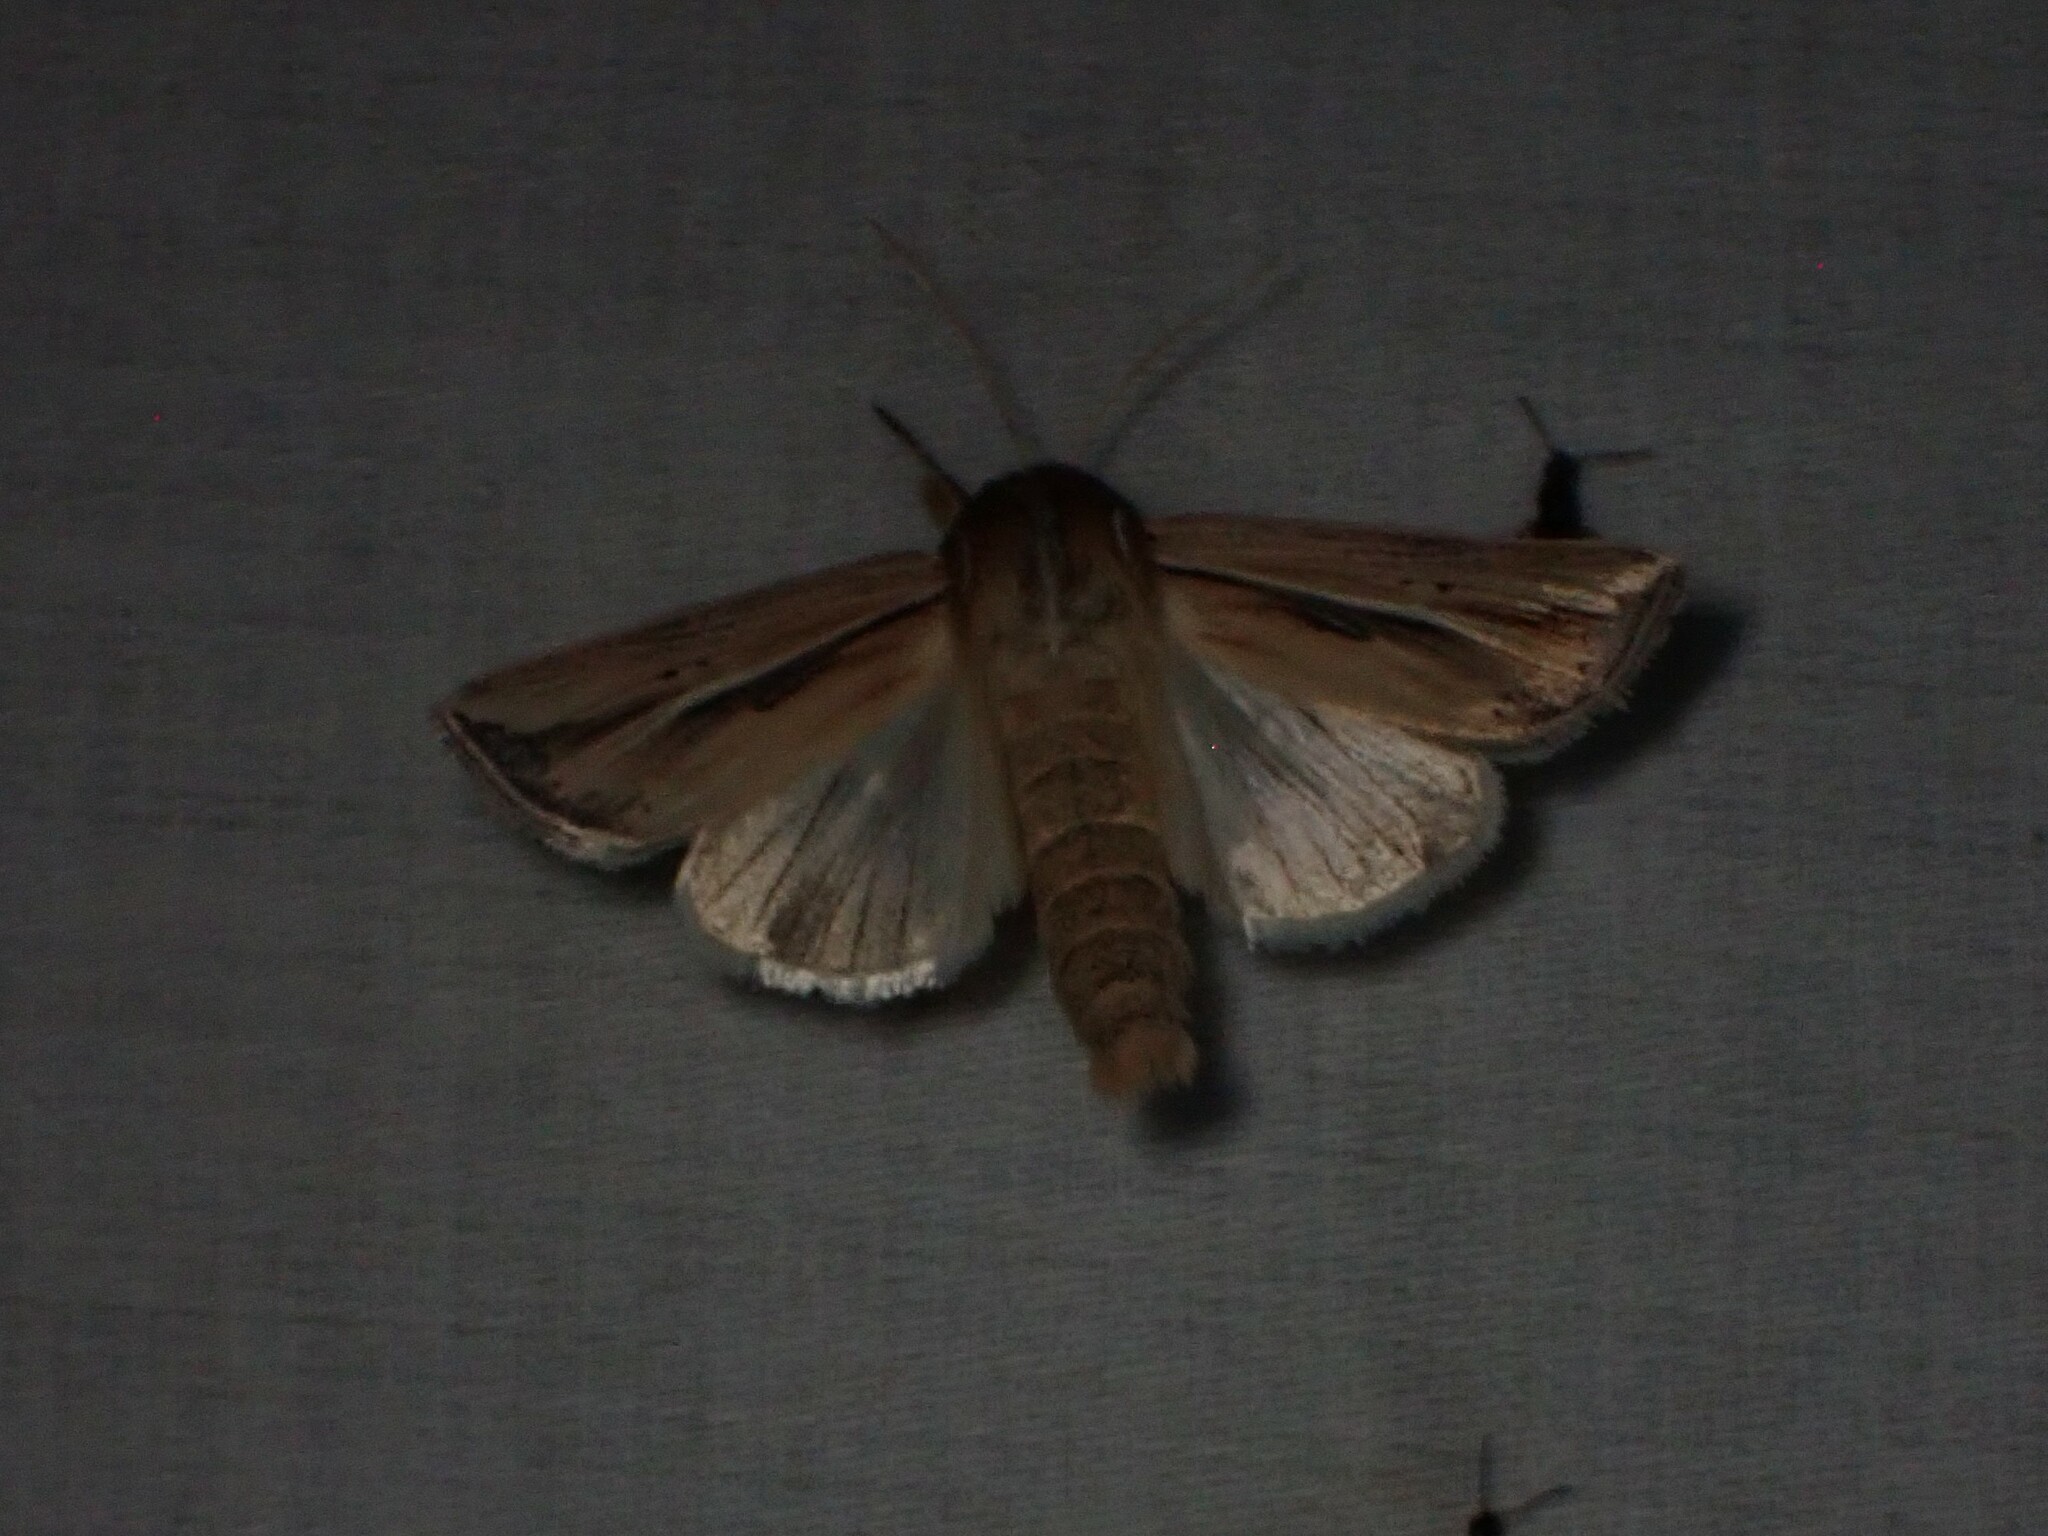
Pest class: wheathead_armyworm_Dargida_diffusa